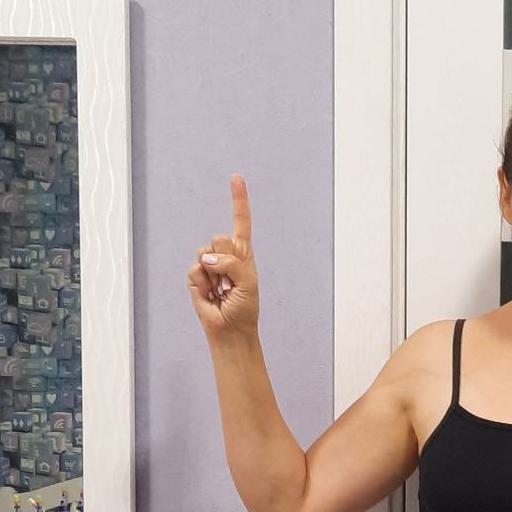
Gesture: one